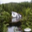
Label: forest